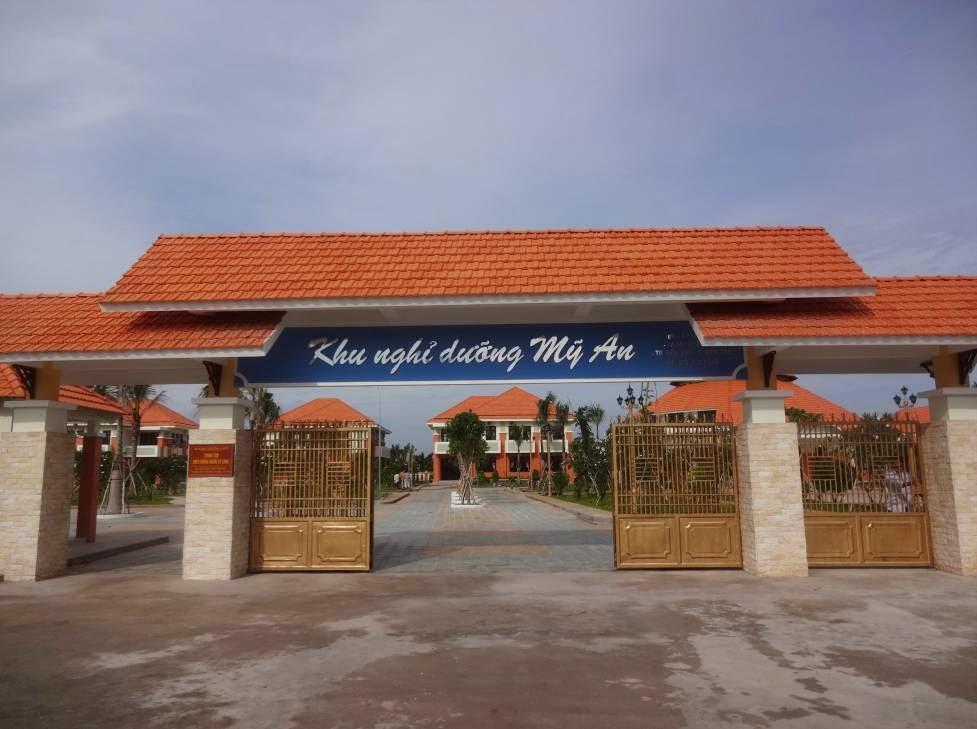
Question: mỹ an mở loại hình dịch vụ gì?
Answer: mỹ an mở khu nghỉ dưỡng